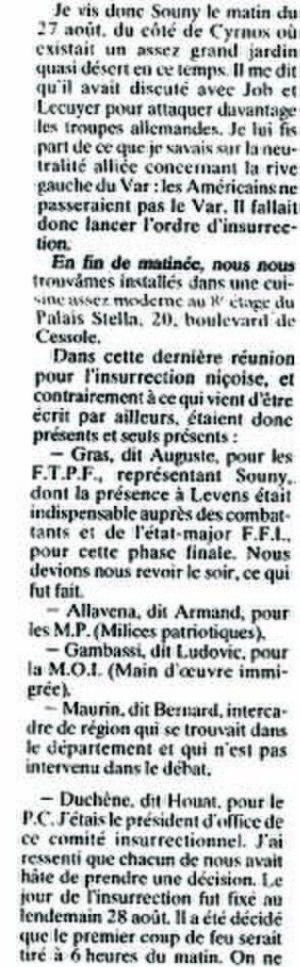
Membres présents à la dernière réunion du comité insurrectionnel
La libération de Nice a lieu le 28 août 1944 à la suite d'une insurrection armée décidée par la Résistance. Les insurgés ne sont qu'une centaine au début de la journée du 28 août, mais l'ampleur qu'a pris le soulèvement en fin de journée pousse l’occupant allemand à évacuer la ville. Les Alliés ne sont pas au courant de l'insurrection et n'aident donc pas les insurgés. Prévenus par la Résistance, quelques soldats américains arrivent de Saint-Laurent-du-Var le soir du 29 août. Une colonne blindée américaine arrive enfin le 30 août 1944. Nice est définitivement libérée.